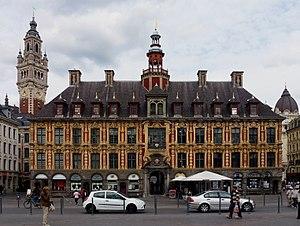
Vieille Bourse à Lille Nord (département français) This building is inscrit au titre des Monuments Historiques. It is indexed in the Base Mérimée, a database of architectural heritage maintained by the French Ministry of Culture,
La Vieille Bourse de Lille; nommée ainsi depuis la construction juste en face de la nouvelle Chambre de Commerce dans les années 1910; est sans conteste l'un des monuments les plus prestigieux de la ville. Située entre la Grand'Place et la Place du Théâtre, elle est l'un des témoins de l'intense activité économique qui se déroulait à Lille durant le Grand Siècle. Elle a été classée monument historique en 1921 et 1923.
La rue des Manneliers est une rue de Lille dans le Nord qui relie la rue Faidherbe à la place du Général-de-Gaulle, également appelée grand-place.